Jesper Bratt

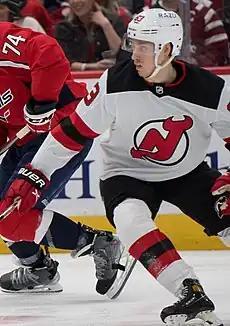
Bratt with the Devils in 2022

Bratt scored two points in his first NHL game, a power play goal and a shorthanded assist in a 4–1 victory over the Colorado Avalanche. He became the lowest-drafted player to debut in the NHL as a teenager since Roman Vopat and Richard Zedník debuted during the 1994–95 NHL season. Bratt had 10 goals and 30 points by the All-Star break, having spent much of the first half of the season playing alongside Taylor Hall and Nico Hischier on the Devils' first line; however, the Devils' trade deadline acquisition of Patrick Maroon from the Edmonton Oilers led to a decrease in opportunities for Bratt, who scored only one goal following the All-Star break. Bratt finished his rookie season with 13 goals and 22 assists for a total of 35 points in 74 games played.